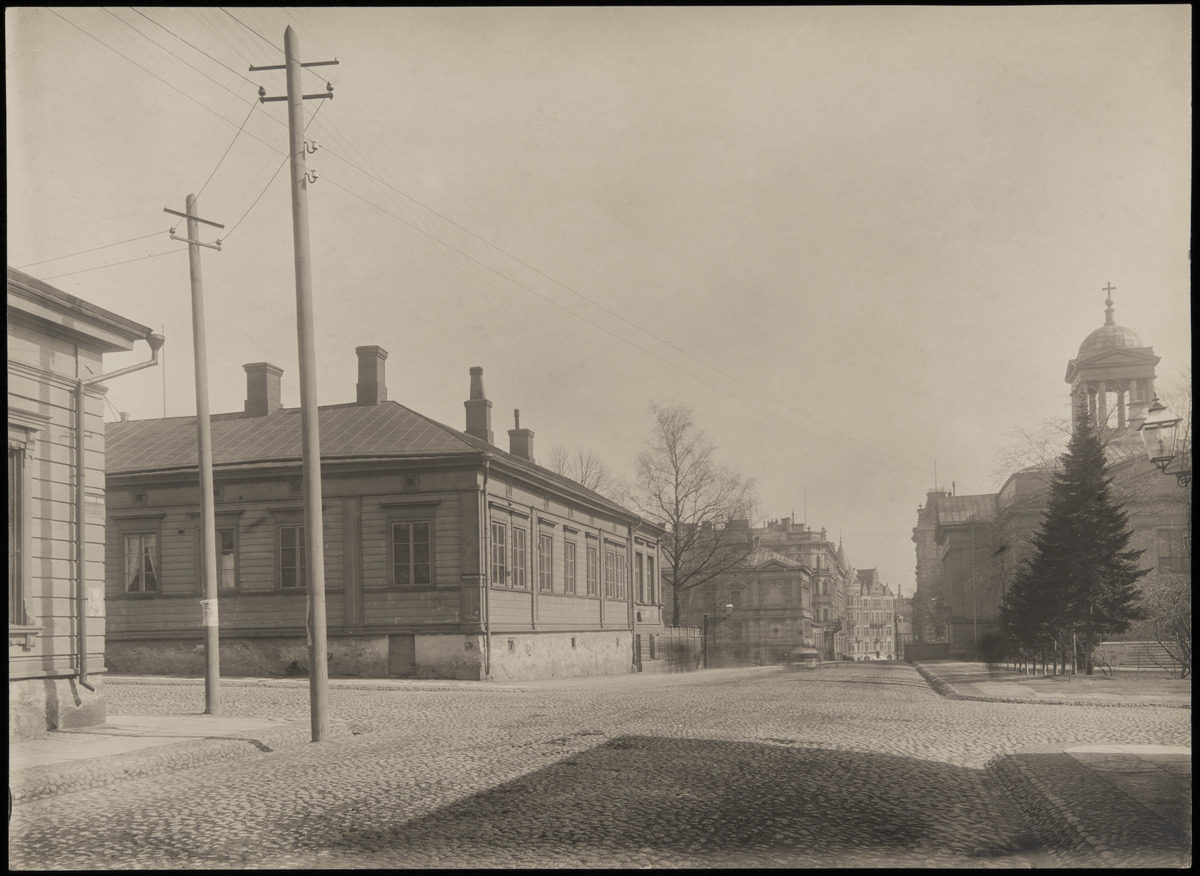
Näkymä Antinkatua (=Lönnrotinkatu) pitkin itään, vasemmalla nro:t  7 (=Annankatu 19) ja 5, oikealla nro 6, Vanha kirkko
sisällön kuvaus: Näkymä Antinkatua (=Lönnrotinkatu) pitkin itään, vasemmalla nro:t  7 (=Annankatu 19) ja 5, oikealla nro 6, Vanha kirkko. mustavalkoinen
Kuvaaja: Rosenbröijer, A.E., valokuvaaja
Ajankohta: kuvausaika 01.05.1904
Paikka: Suomi, Uusimaa, Helsinki, Kamppi Helsinki, Lönnrotinkatu 5, 6, 7. Annankatu 19, 20
Aiheet: kadut, jalkakäytävät, rakennukset puurakennukset asuinrakennukset kirkkorakennukset, viheralueet puistot, pylväät, kaapelit, kadunkalusteet, katuvalaistus